Policlinico Sant'Orsola-Malpighi

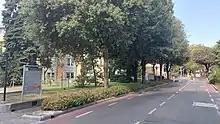
Viale Ercolani, avenue inside the city garden

The hospital has thirty two buildings, called "padiglioni" (pavilions), which home 84 units (specialist and support) grouped in 9 departments. It is organized as a “garden town” long 1,8 km.